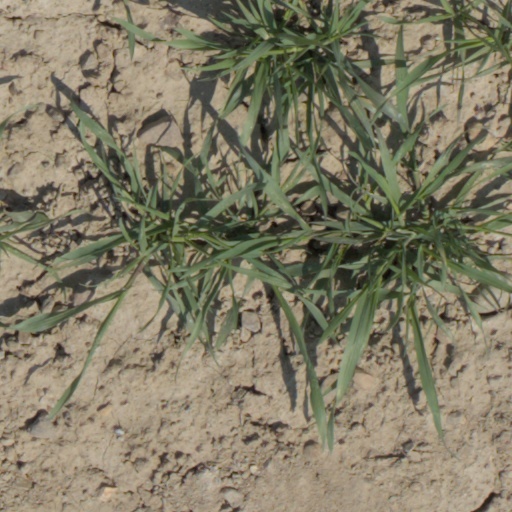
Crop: wheat